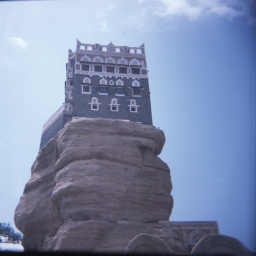
castle in a rock